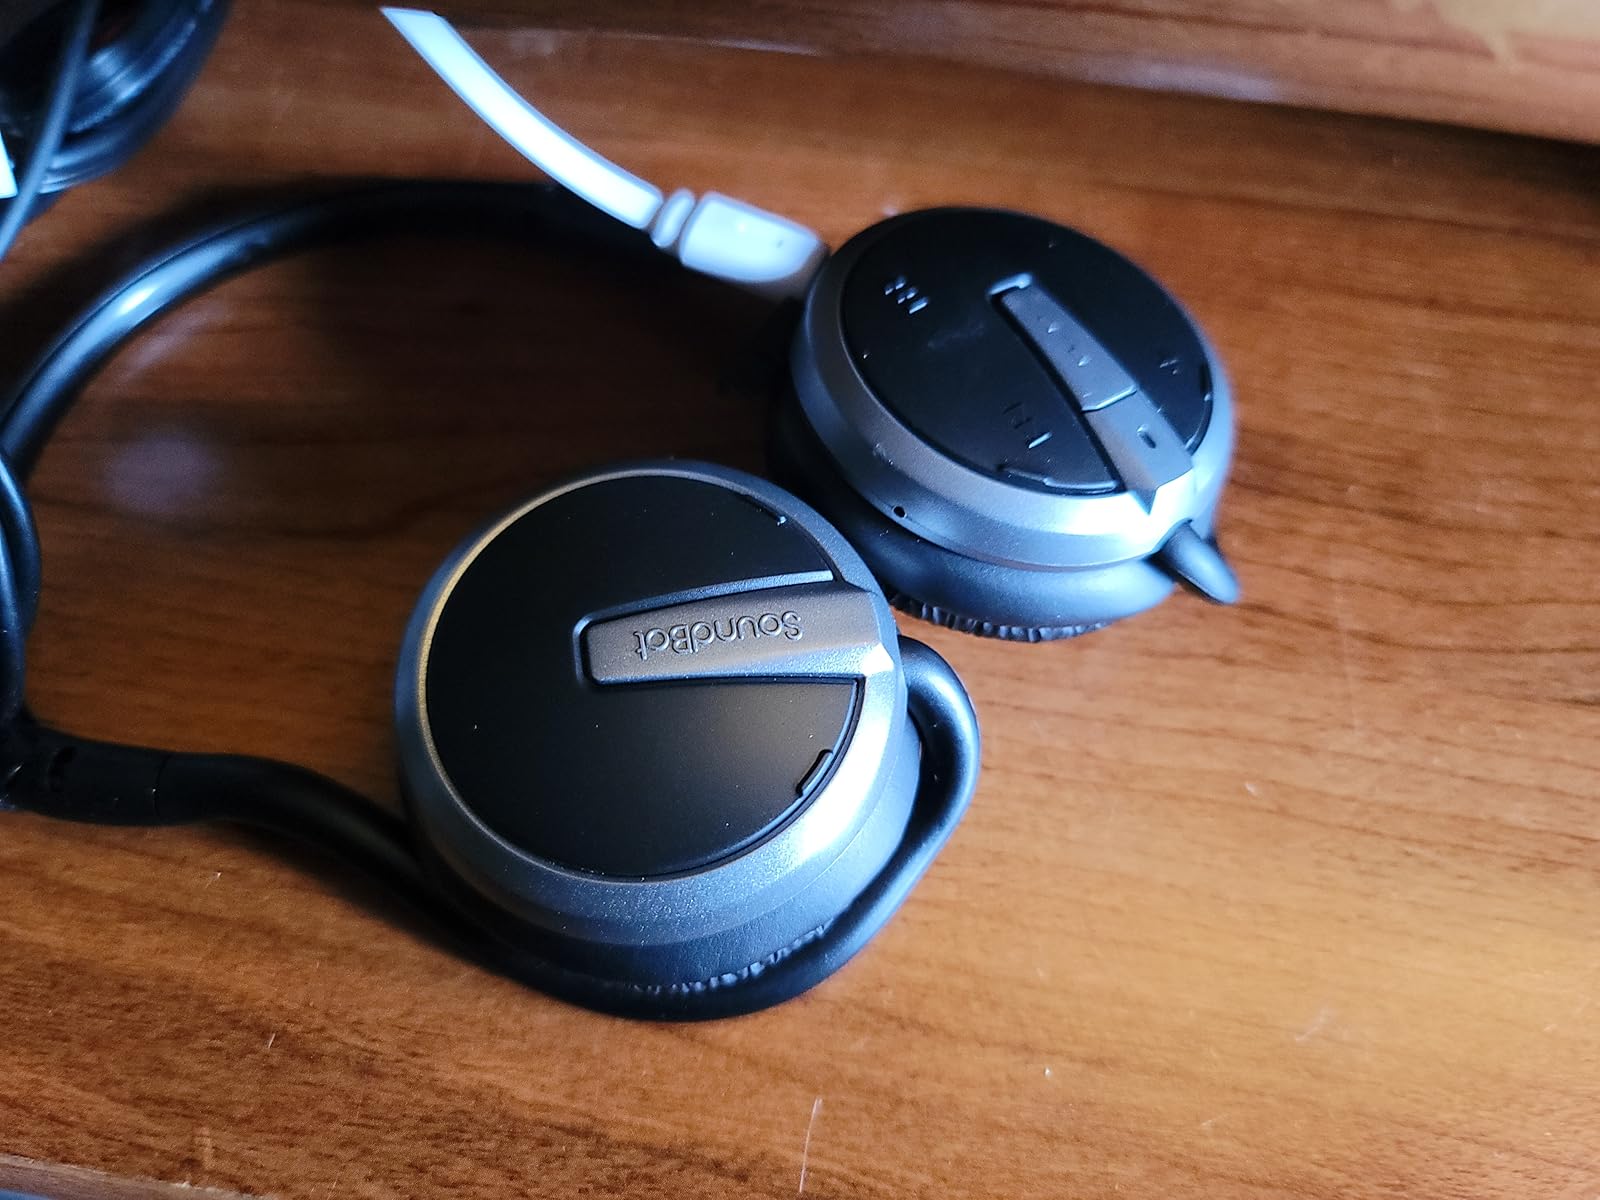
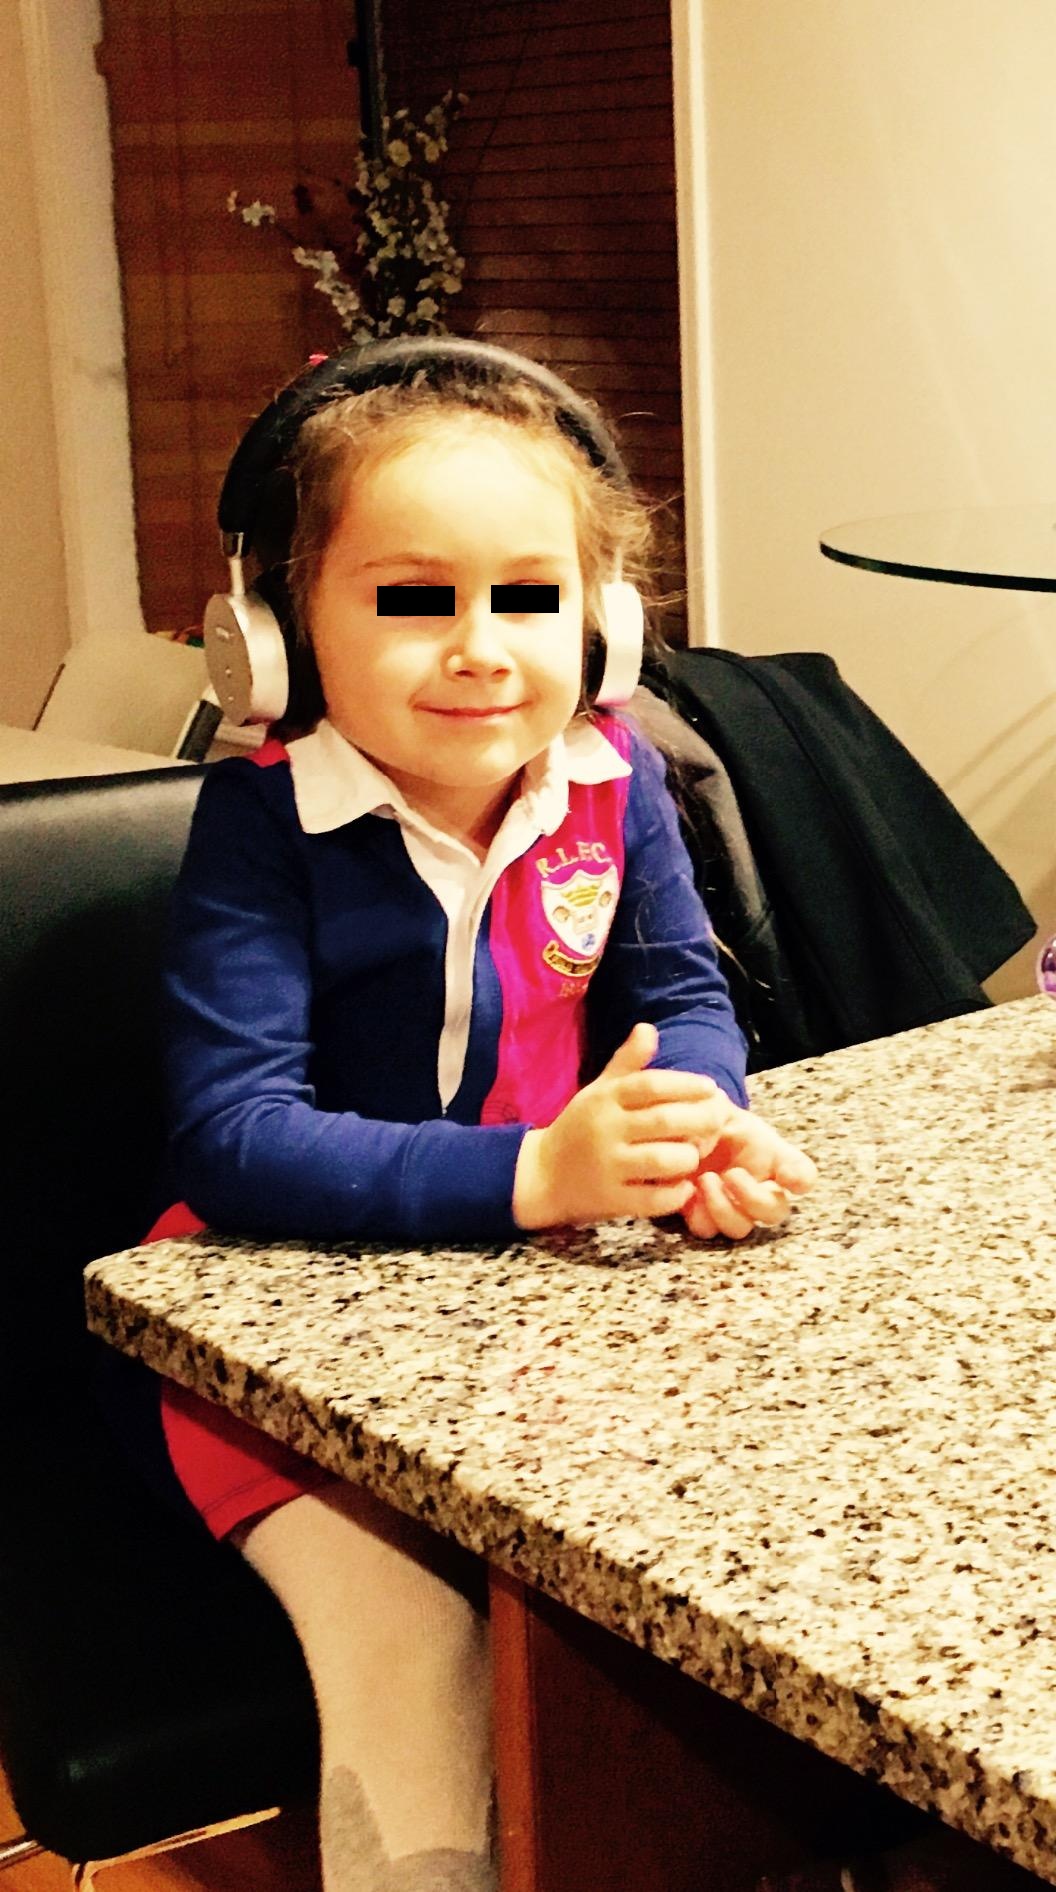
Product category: headphones
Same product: no